Exploration of dwarf planets

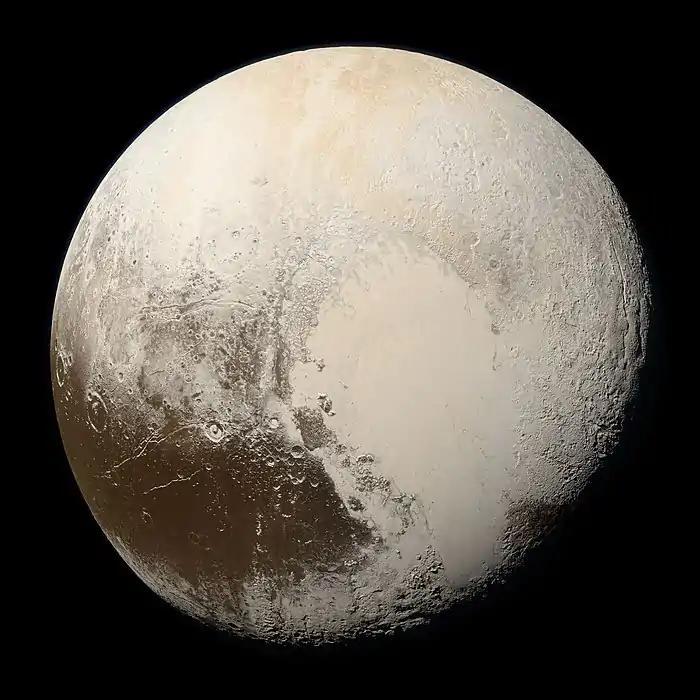
Image of Pluto taken from the New Horizons probe from a distance of 35,445 kilometers (22,025 miles), showcasing its intricate nitrogen geology.

In 2006, the New Horizons probe launched on its mission to explore the Plutonian system.